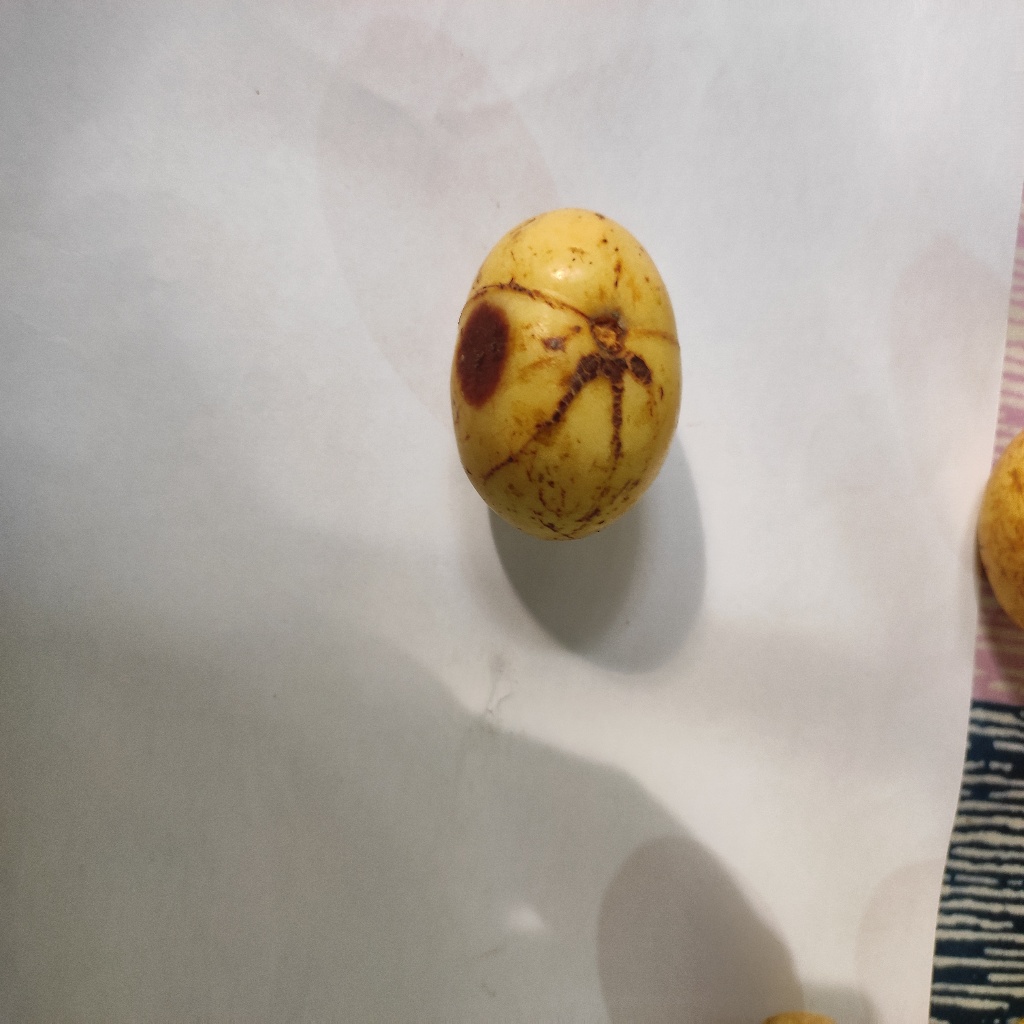
Crop: guava
Quality class: Defect